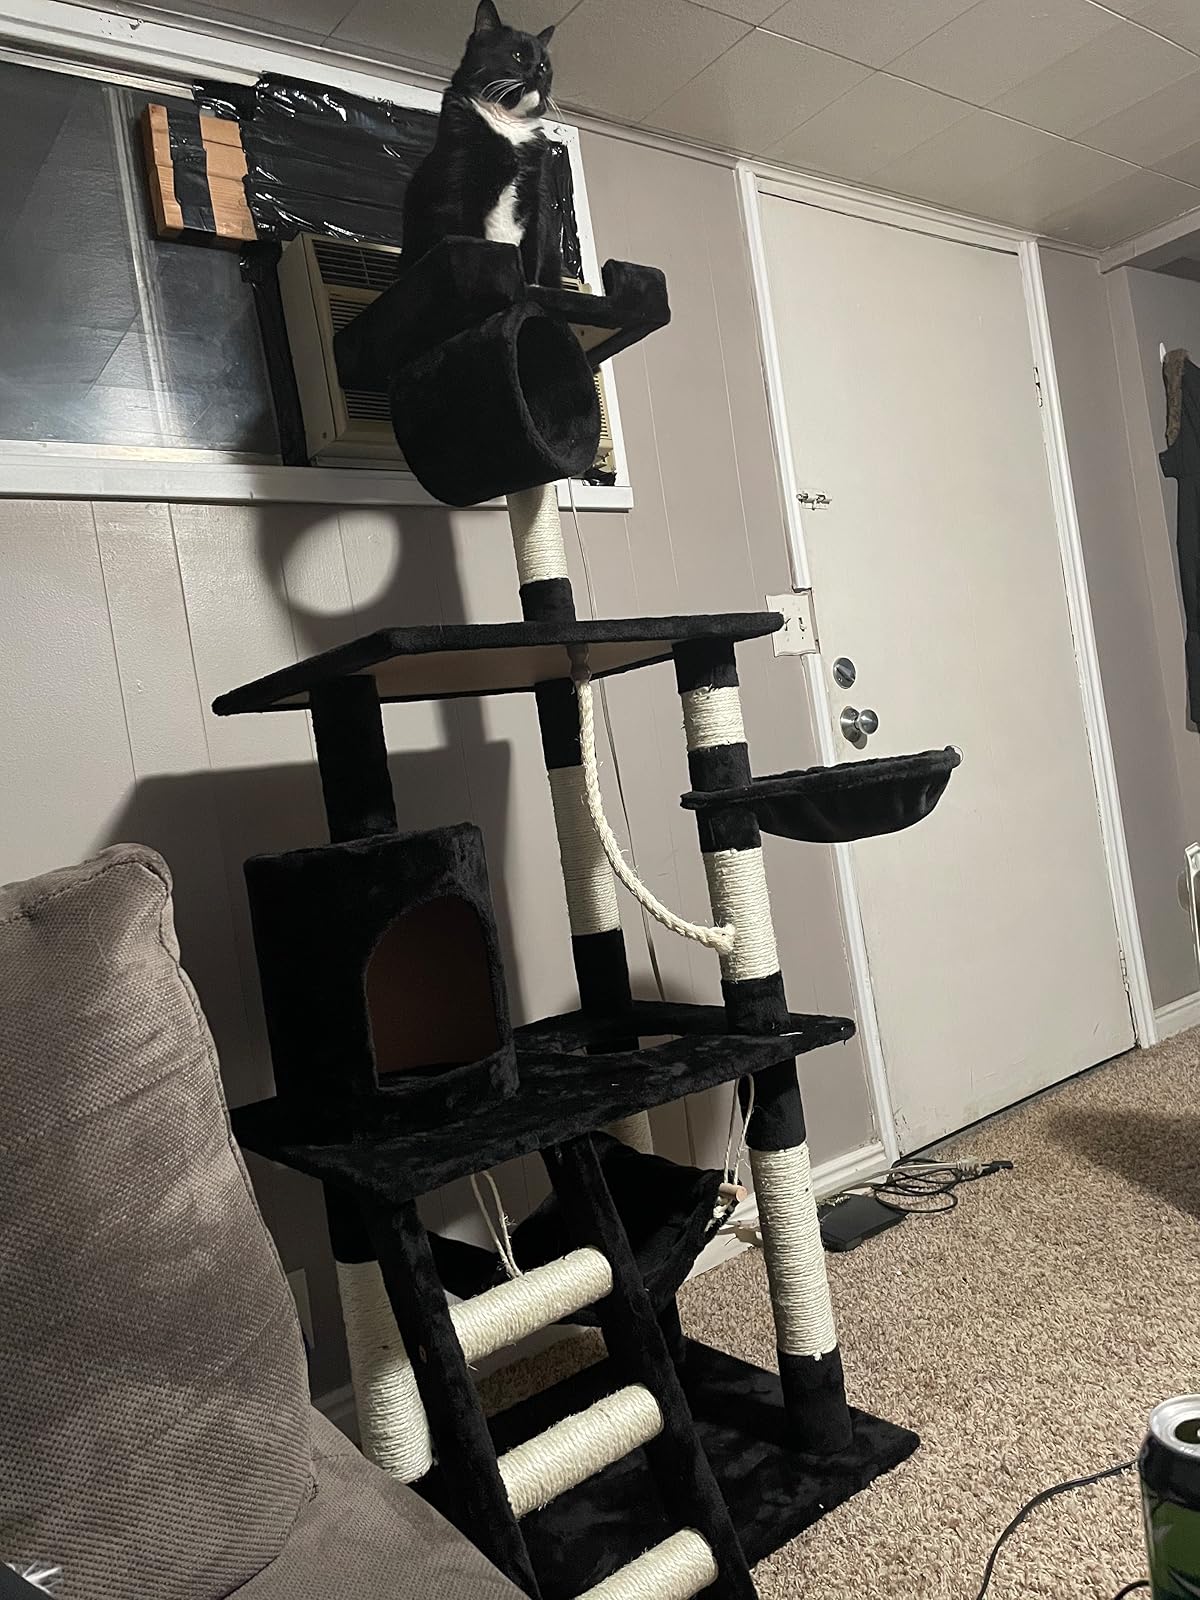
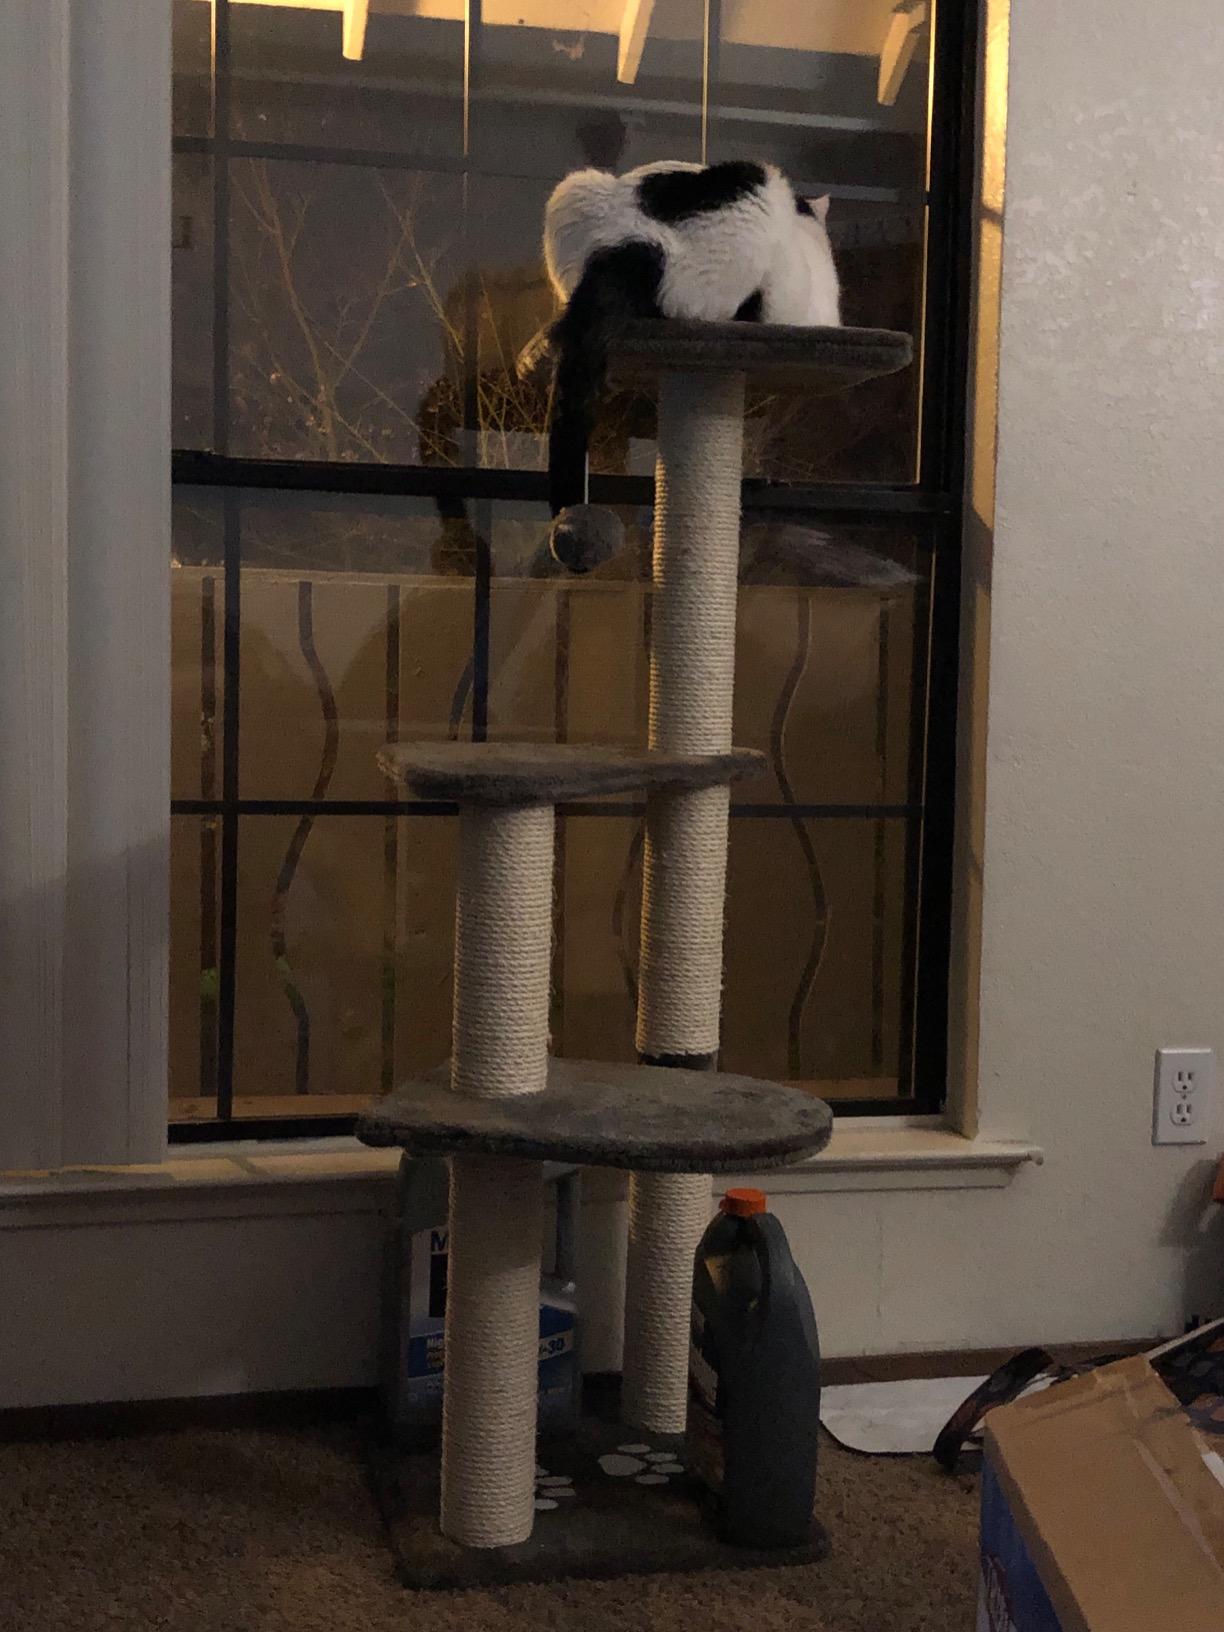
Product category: items_cat tree
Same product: no